Animal welfare

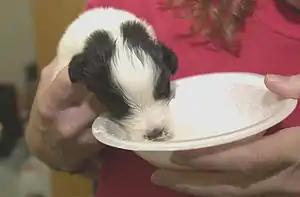
A four-week-old puppy, found alongside a road after flooding in West Virginia, United States, is fed at an Emergency Animal Rescue Service shelter in the Twin Falls State Park.

Animal welfare is the quality of life and overall well-being of animals. Formal standards of animal welfare vary between contexts, but are debated mostly by animal welfare groups, legislators, and academics. Animal welfare science uses measures such as longevity, disease, immunosuppression, behavior, physiology, and reproduction, although there is debate about which of these best indicate animal welfare.